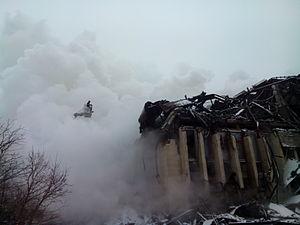
Voici une liste de bibliothèques détruites ou fortement endommagées par des cataclysmes naturels ou par l'homme, de manière accidentelle ou délibérée, parfois dans le cadre d'un génocide culturel.